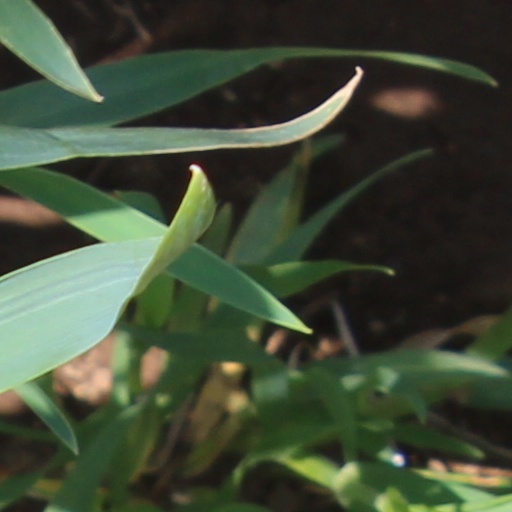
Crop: wheat